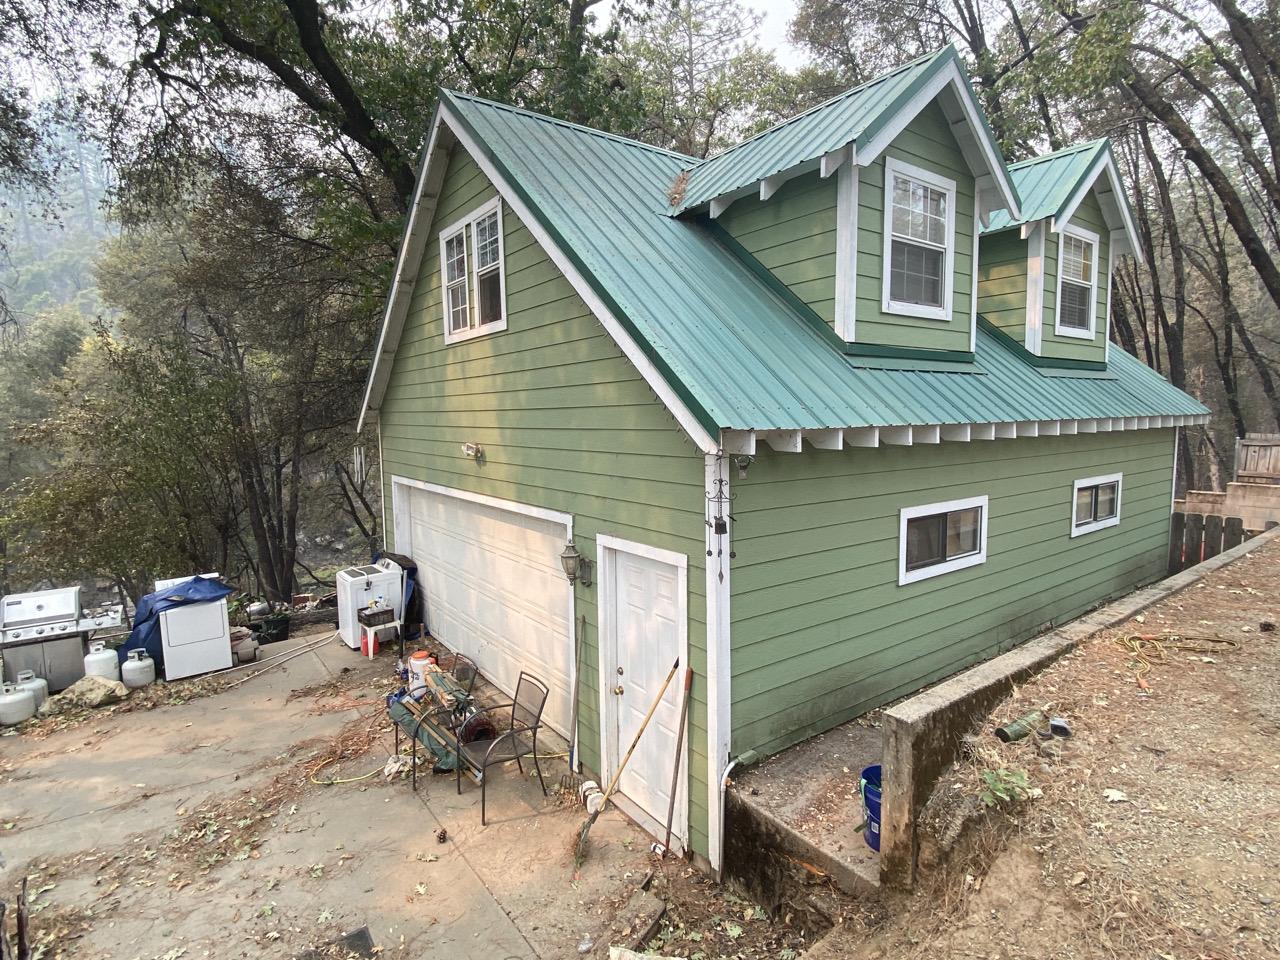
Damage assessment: no_damage